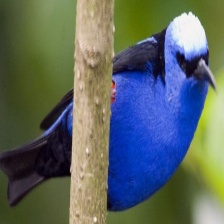
Species: RED LEGGED HONEYCREEPER
Scientific name: CYANERPES CYANEUS